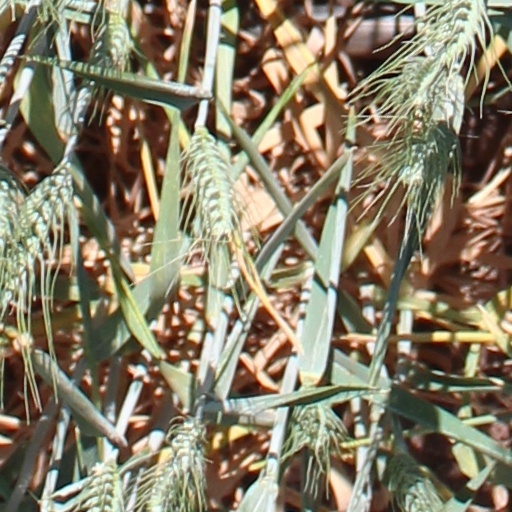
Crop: wheat